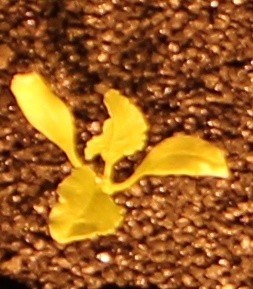
Label: Sugar beet